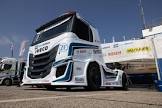
Vehicle type: Cars